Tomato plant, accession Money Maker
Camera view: vertical (180 deg); turntable rotation: 120 degrees
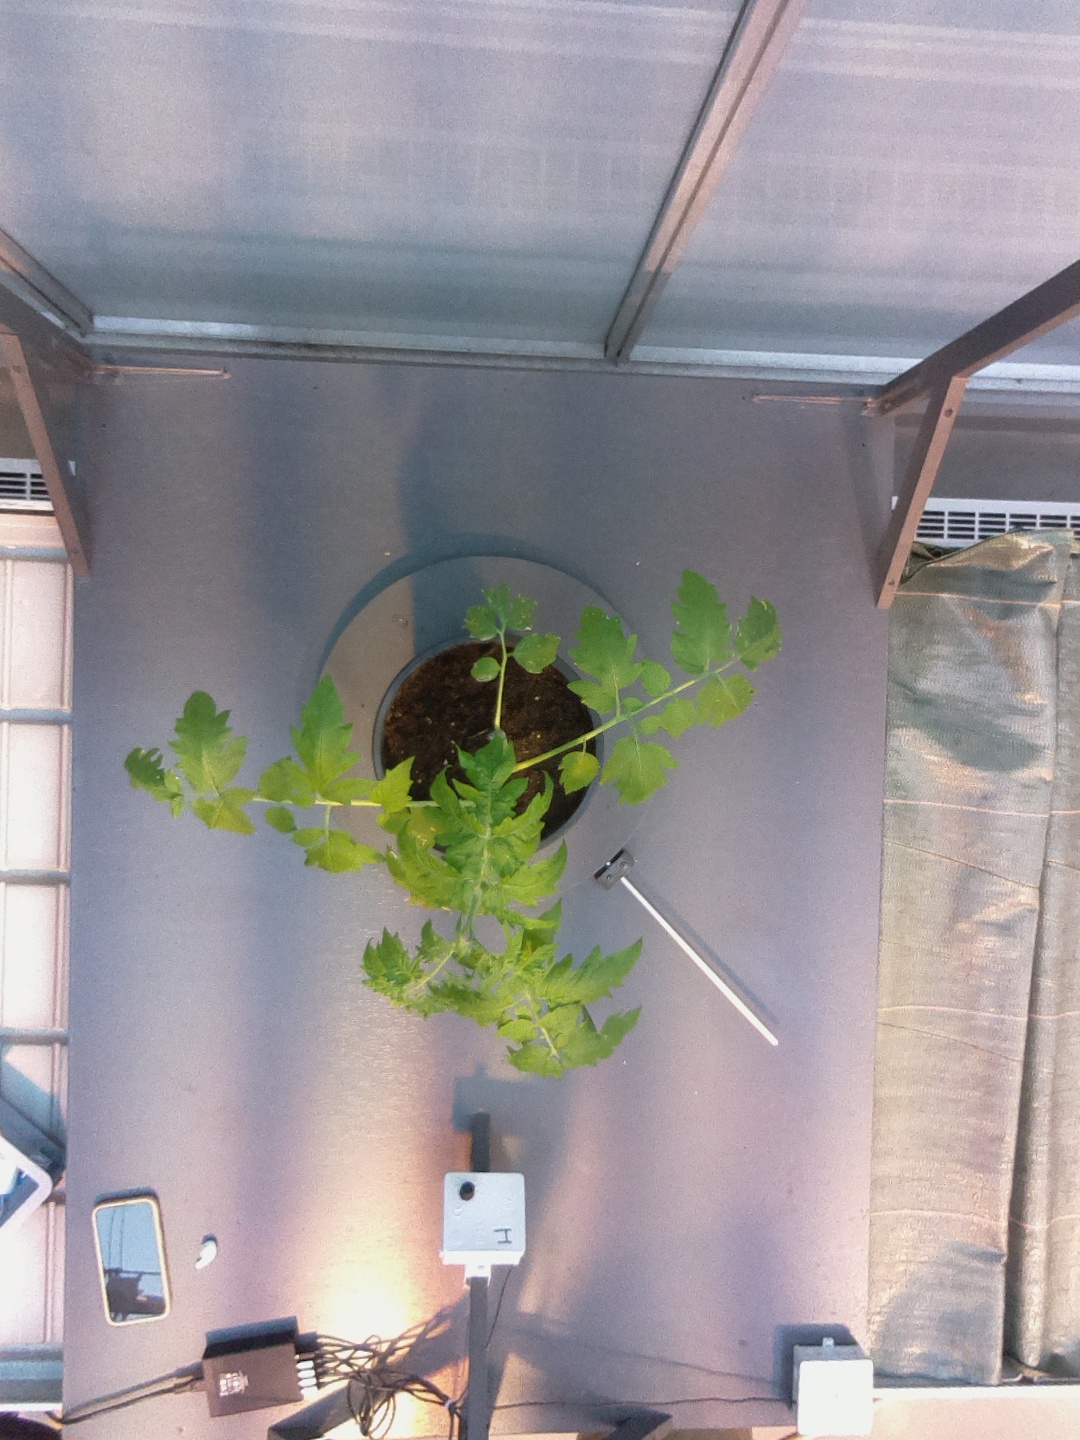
BBCH growth stage 13: 6 of true leaves visible